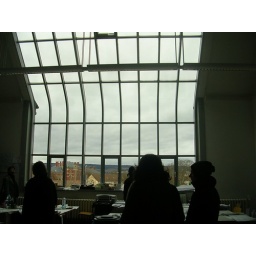
curved windows in the top floor studios. mercedes-benz produced double glazing for them recently.